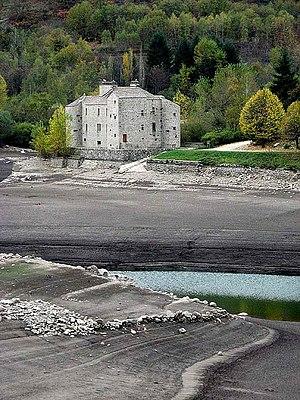
Le château de Castanet au bord de l'Altier, rivière qui devient à cet endroit le Lac de Villefort. Selon les saisons, le niveau de ce lac artificiel baisse et laisse apparaître le lit du torrent et le socle du château.
Pourcharesses est une commune française, située dans le département de la Lozère en région Occitanie. Ses habitants sont appelés les Pourcharessois.
Cet article recense les monuments historiques de la Lozère, en France.